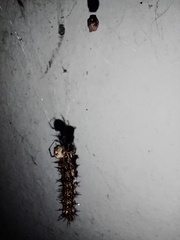
Species: Parasteatoda_tepidariorum